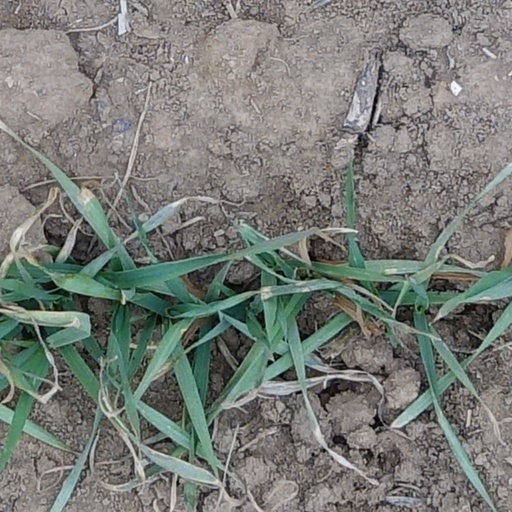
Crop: wheat